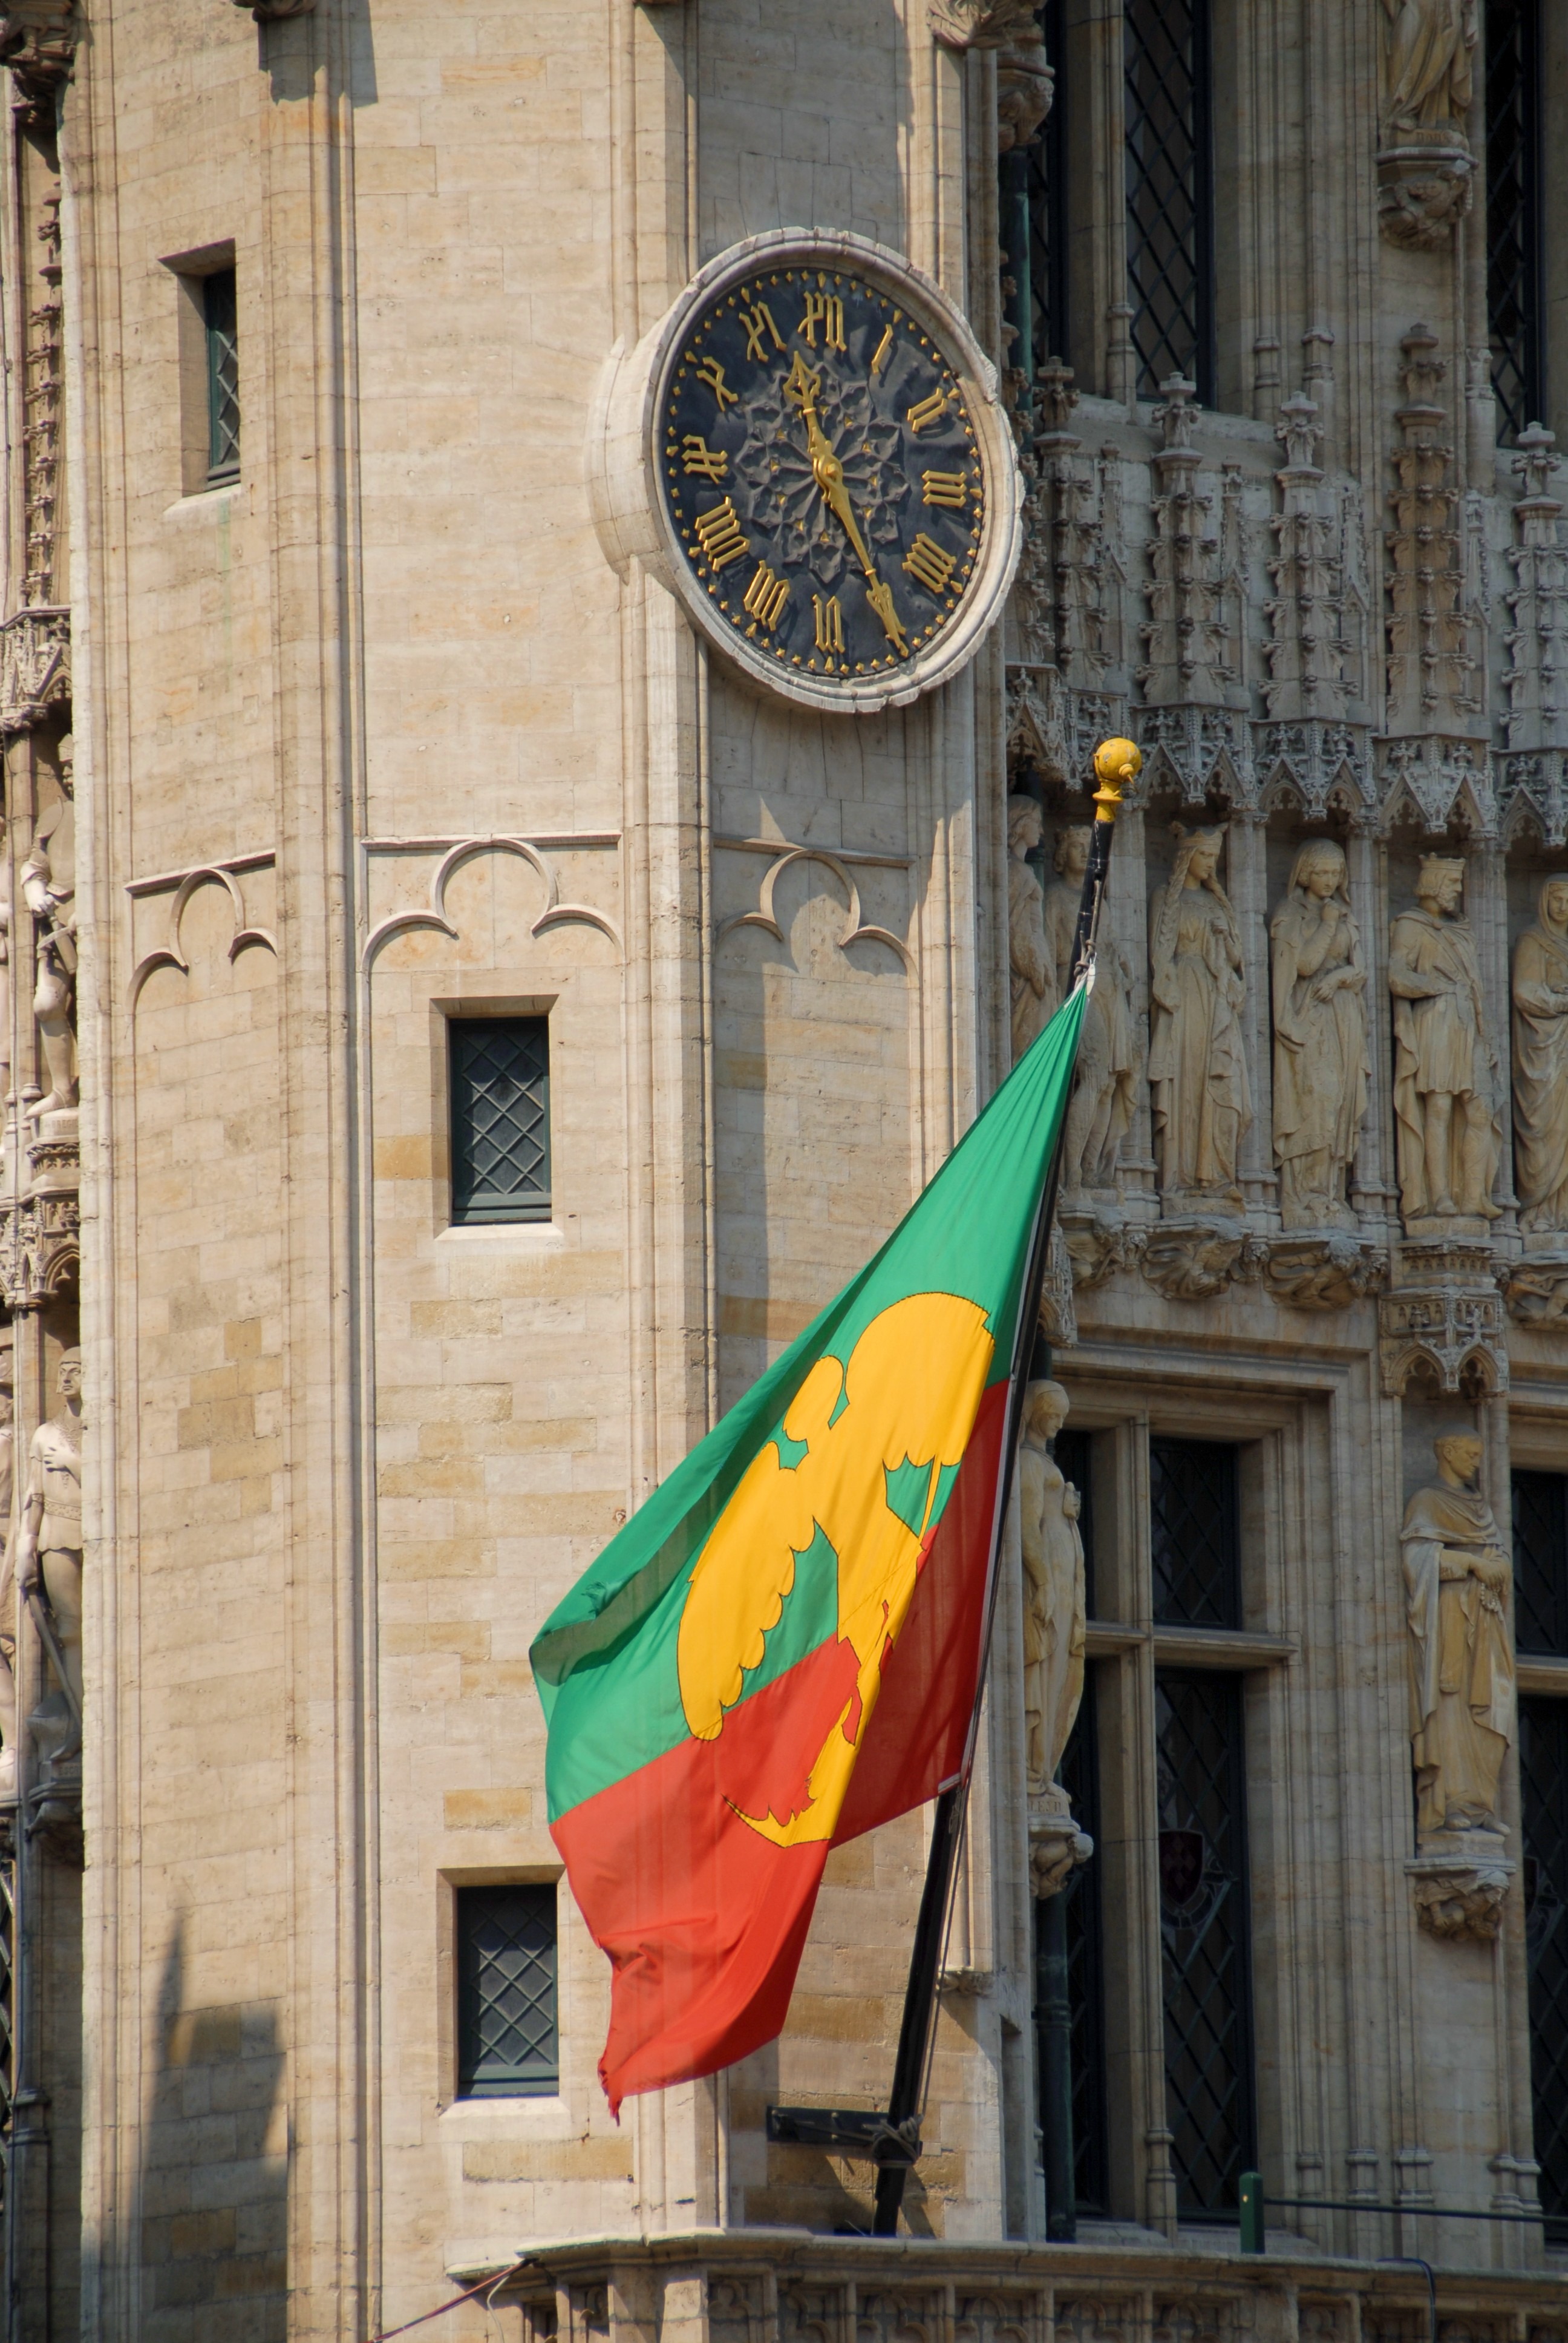
architecture, road, street, window, town, clock, building, city, tourist, europe, symbol, color, flag, landmark, facade, attraction, belgium, places of interest, art, brussels, buildings, hotel, flags, tourist attraction, middle ages, symbols, grand place, urban area